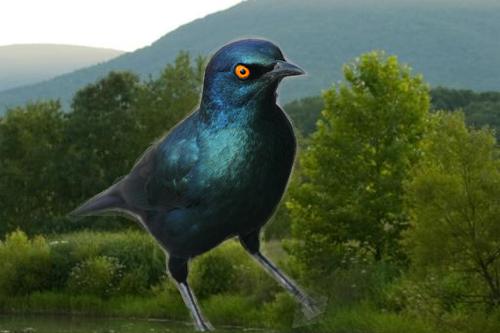
Bird species: Cape_Glossy_Starling
Bird type: landbird
Background: water